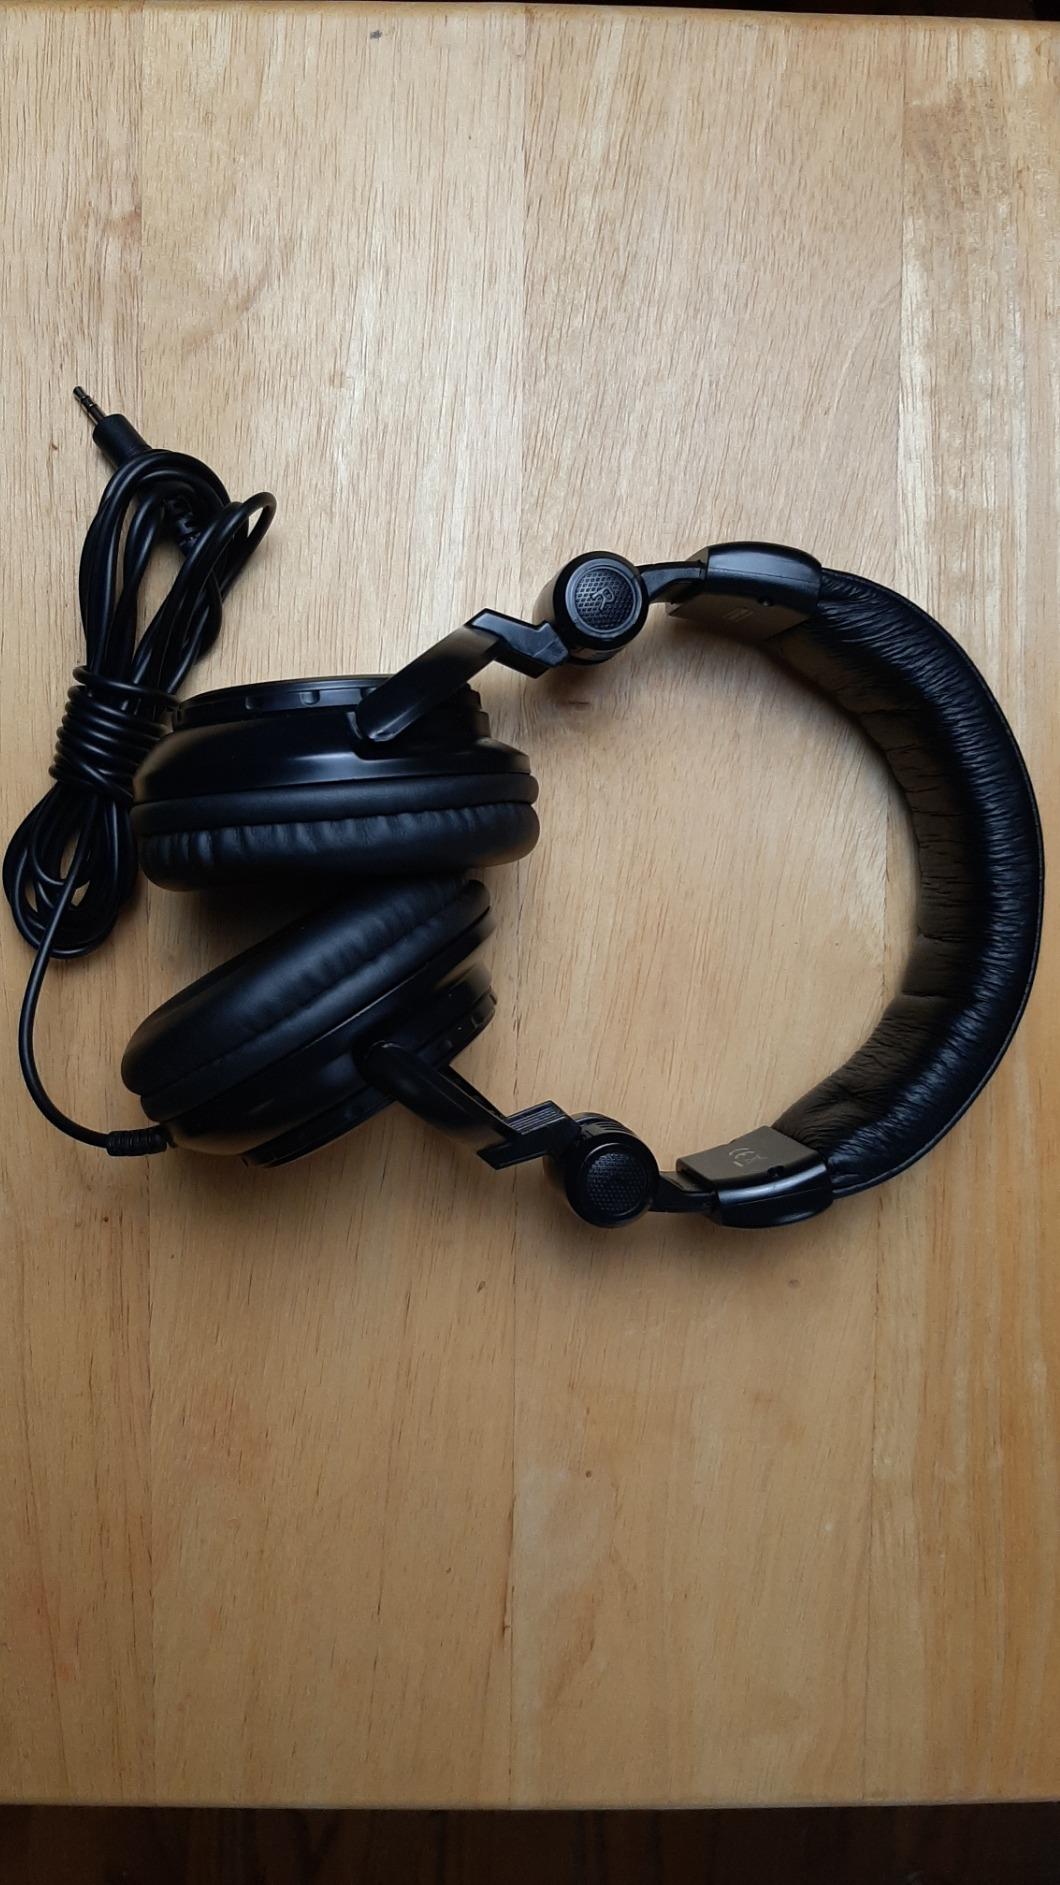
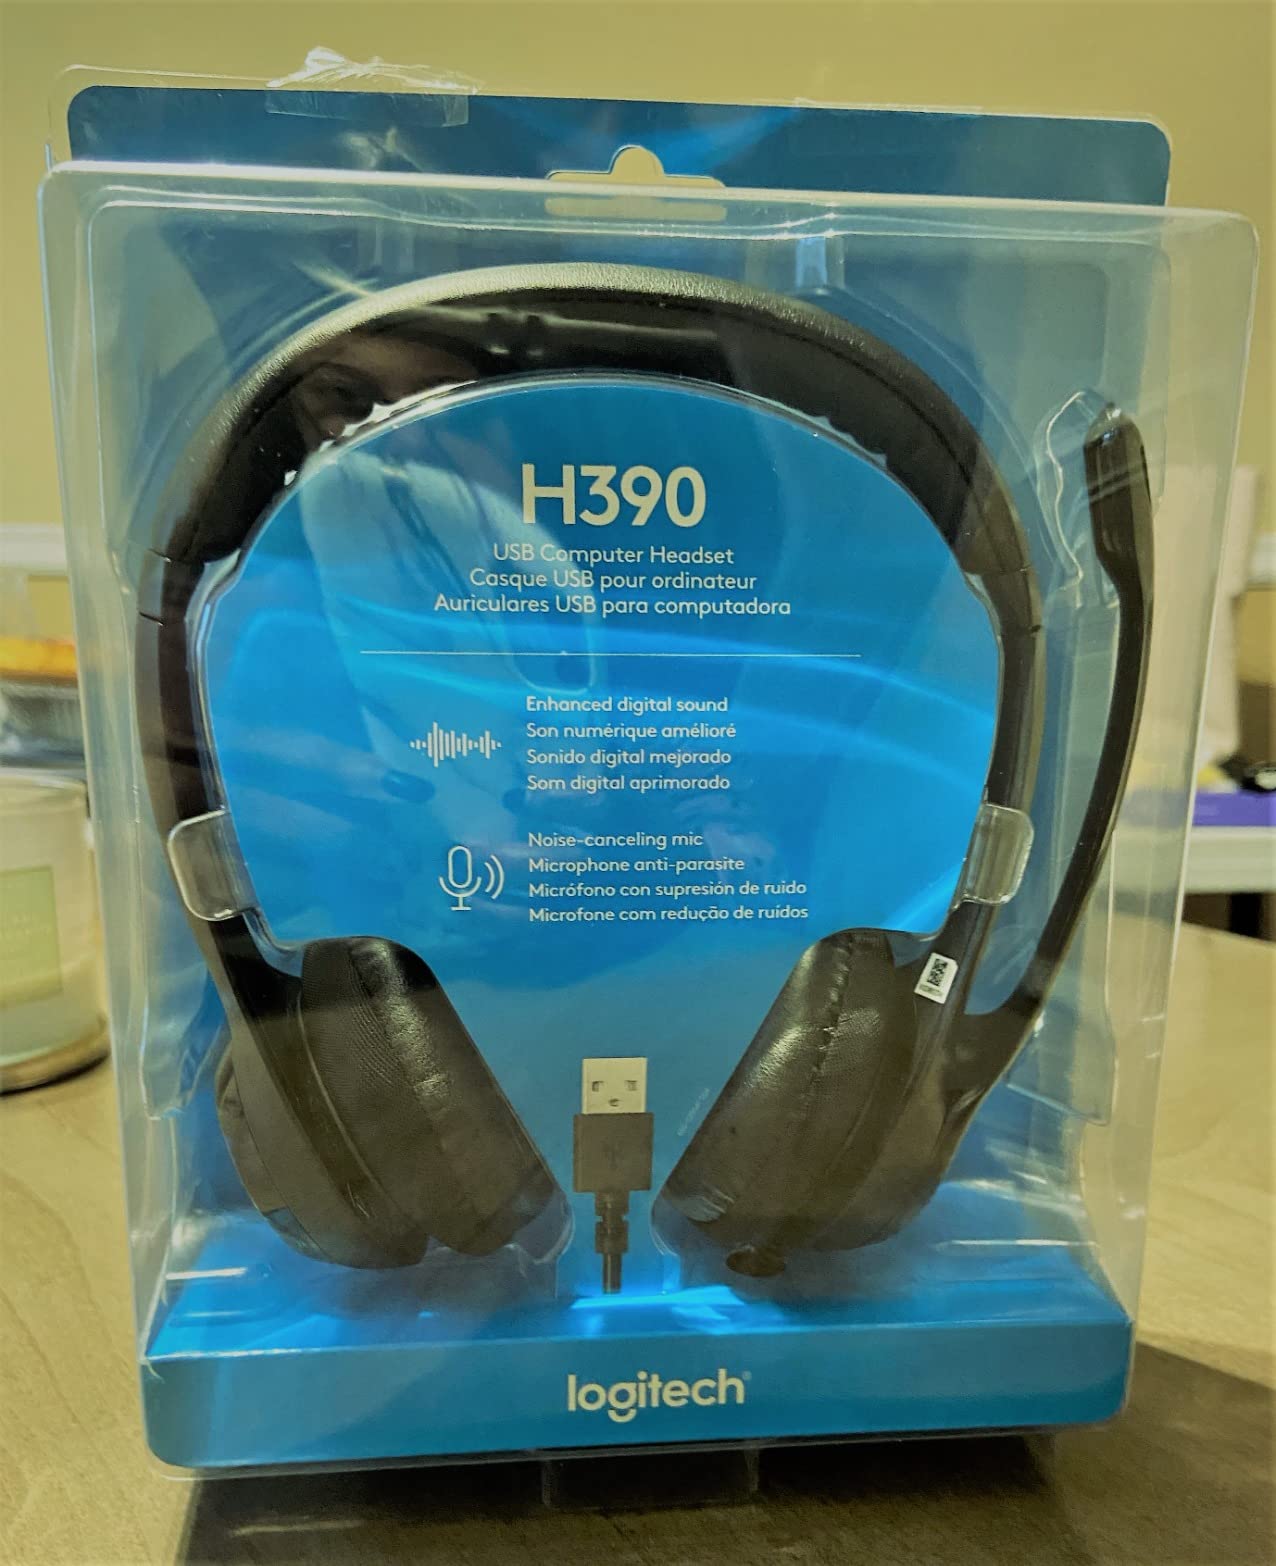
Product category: headphones
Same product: no